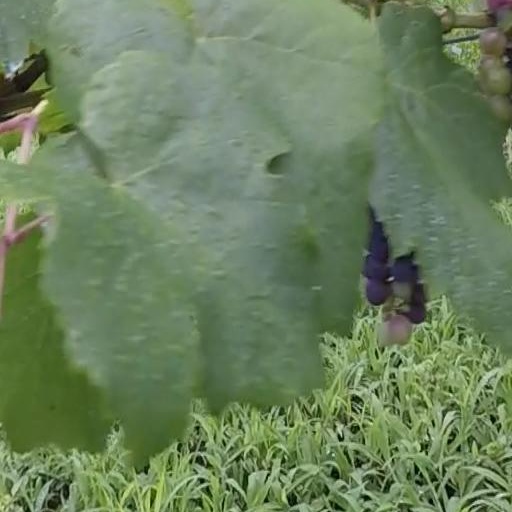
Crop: grape